Blue Blooms the Gentian

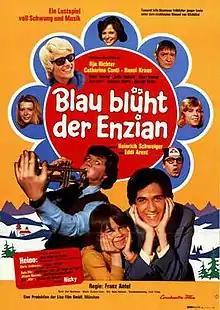
German film poster

Blue Blooms the Gentian (German: Blau blüht der Enzian) is a 1973 West German musical comedy film directed by Franz Antel and starring Ilja Richter, Catharina Conti and Hansi Kraus.